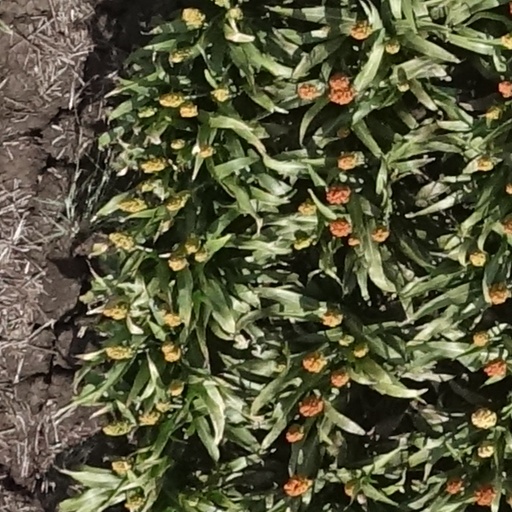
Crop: sorghum